Harold R. Vague

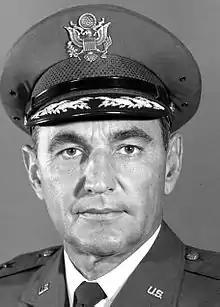

Harold Raymond Vague (March 1, 1920 – February 19, 2007) was an American Air Force major general who was the Judge Advocate General of the United States Air Force from 1973 to 1977.